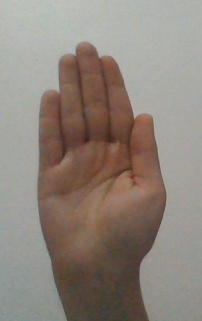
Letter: seen